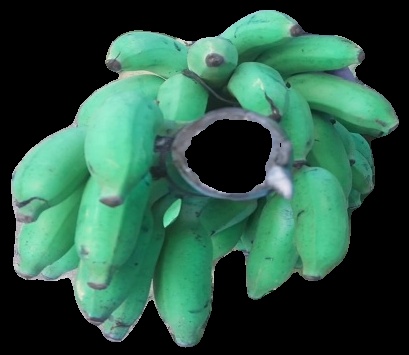
Variety: elakki-bale
Grade: grade3